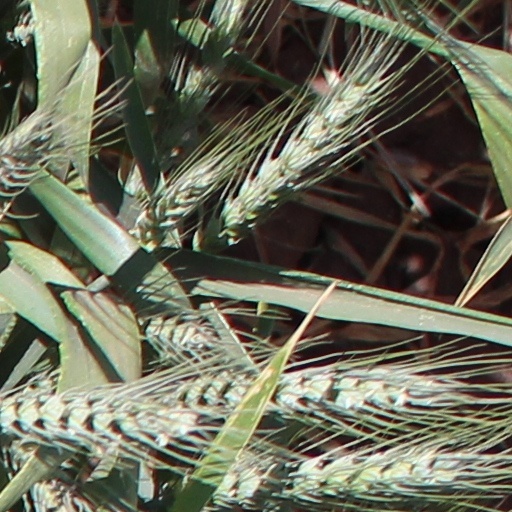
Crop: wheat